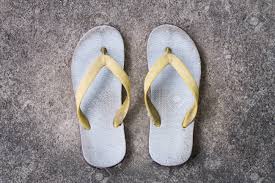
Waste category: shoes